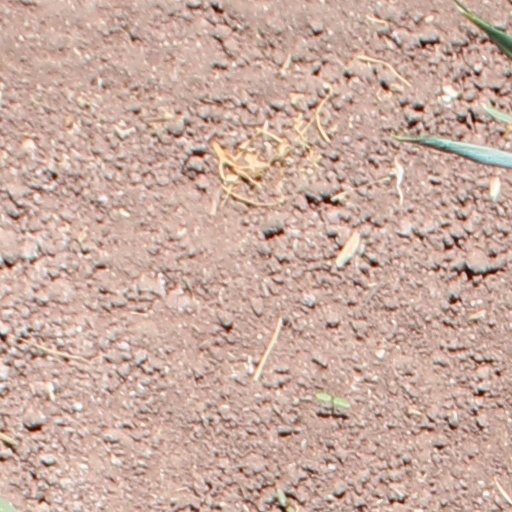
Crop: wheat